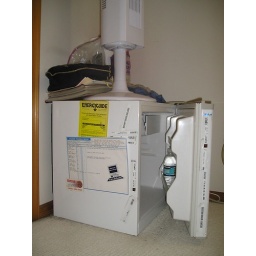
My mini-fridge makes a nice table in my bedroom